Colnago

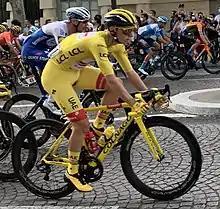
Tadej Pogačar riding a yellow Colnago on the final stage of the 2020 Tour de France.

Colnago's early attempts at carbon fiber frames were not commercially successful, but the lessons learned were embodied in their flagship frames, such as the C-40, the most sought after bicycle (1994), and its successor, the C-50 (2004)respectively named for Colnago's 40th and 50th years in bike building. These carbon fiber frames set new standards of excellence. They were built using a modified form of traditional cycle frame construction, substituting carbon fiber lugs for microinfusion cast steel, and carbon fiber "tubes" for the complex steel tubes used for steel frame construction. Similar building techniques are used in the latest design, the C59, named (as before) for its year of production. While we take for granted the spread of carbon frames, their success was not a foregone conclusion: